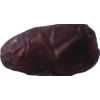
Label: dates